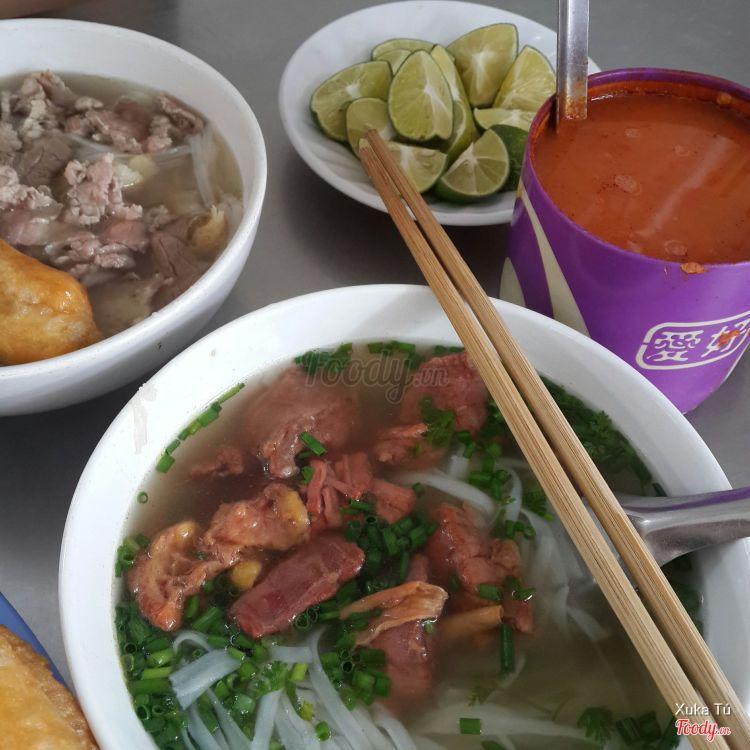
ở trên bàn có sự xuất hiện của một cốc nước màu tím